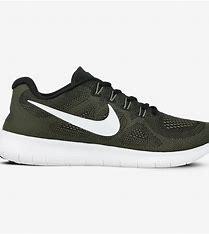
Brand: Nike
Model: Free RN 2017